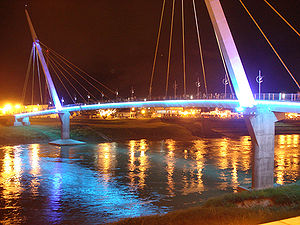
Rio Branco
Bro i Rio Branco
Rio Branco er en by i den vestlige del af Brasilien, med et indbyggertal på cirka 383.443. Byen ligger i delstaten Acre, tæt ved grænserne til nabolandene Peru og Bolivia.